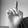
ASL letter: D